OnePlus One

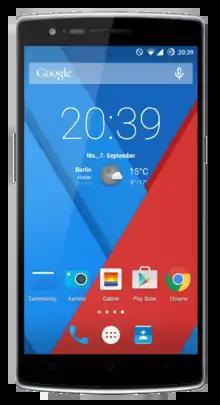
The front face view of the OnePlus One ("Sandstone Black", 64 GB) running Cyanogen OS 12

The OnePlus One (colloquially abbreviated to OPO and also known as OnePlus 1) is an Android smartphone manufactured by OnePlus. Unveiled in April 2014, it is the first product by OnePlus. The OnePlus One was designed to compare favorably – in performance, quality, and price – to flagship devices by leading smartphone manufacturers. It was also intended to be developer friendly, and has since received a wide variety of ROMs and custom kernels from the community. The OnePlus One shipped to most markets with the Cyanogen OS operating system pre-installed, a commercial variant of CyanogenMod.